List of Babylon 5 characters

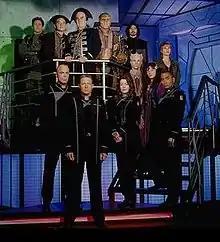

The list of "Babylon 5" characters contains characters from the entire "Babylon 5" universe. In the show, the Babylon station was conceived as a political and cultural meeting place. As such, one of the show's many themes is the cultural and social interaction between civilizations. There are five dominant civilizations represented in the Babylon 5 universe: humans, the Narn, the Centauri, the Minbari and the Vorlons; and several dozen less powerful ones. A number of the less powerful races make up the League of Non-Aligned Worlds, who assembled as a result of the Dilgar War occurring 30 years before the start of the series.